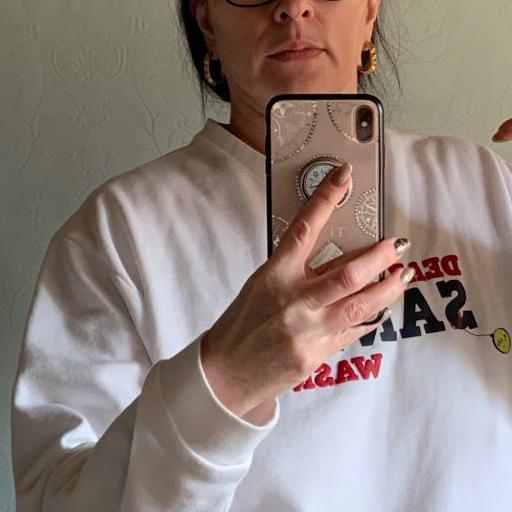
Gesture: no_gesture